Franconia (wine region)

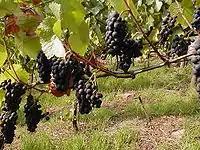
Red grapes along the "Franconian red wine footpath", a long-distance hiking trail

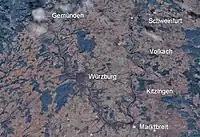
The "Maindreieck" in bird's-eye view

The Mainviereck ("Main square") is the westernmost district of Franconia, on the lower slopes of the Spessart hills and is one of the warmest spots in Bavaria. The special soil is mainly red sandstone which is especially suitable for growing grape vines for red wine. Franconian vine plantings for red wine started to expand in the 1970s.